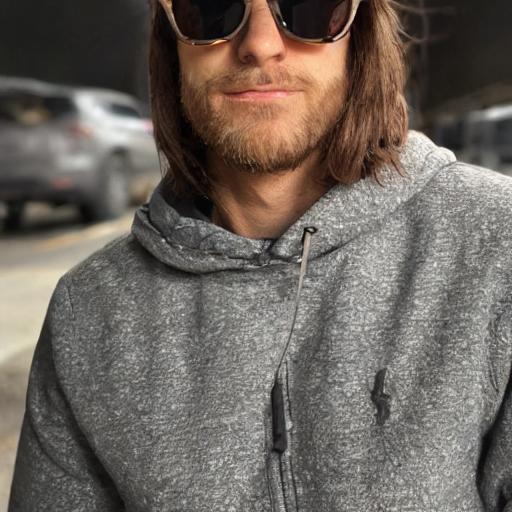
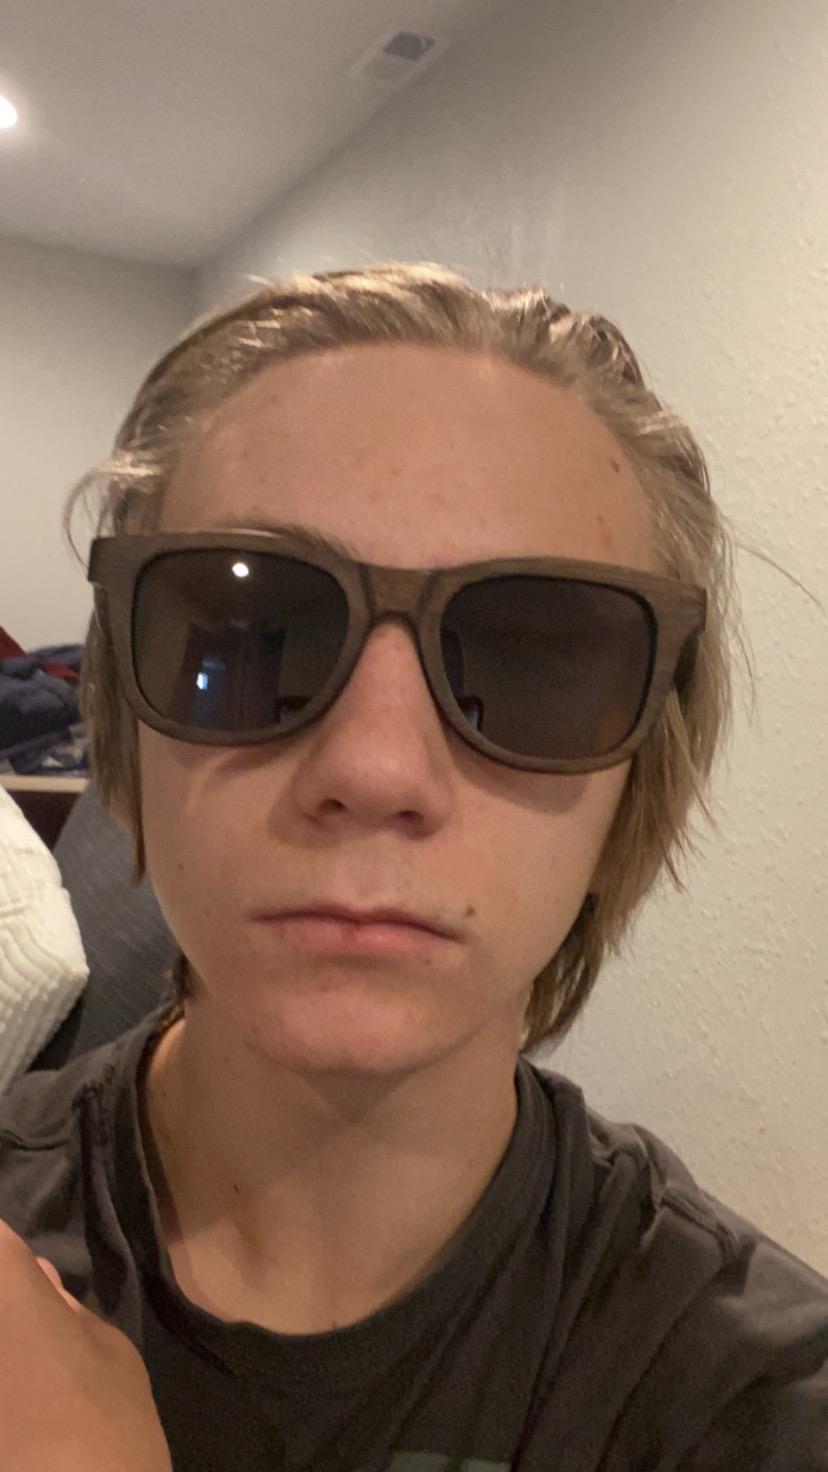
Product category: accessories_sunglasses
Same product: no